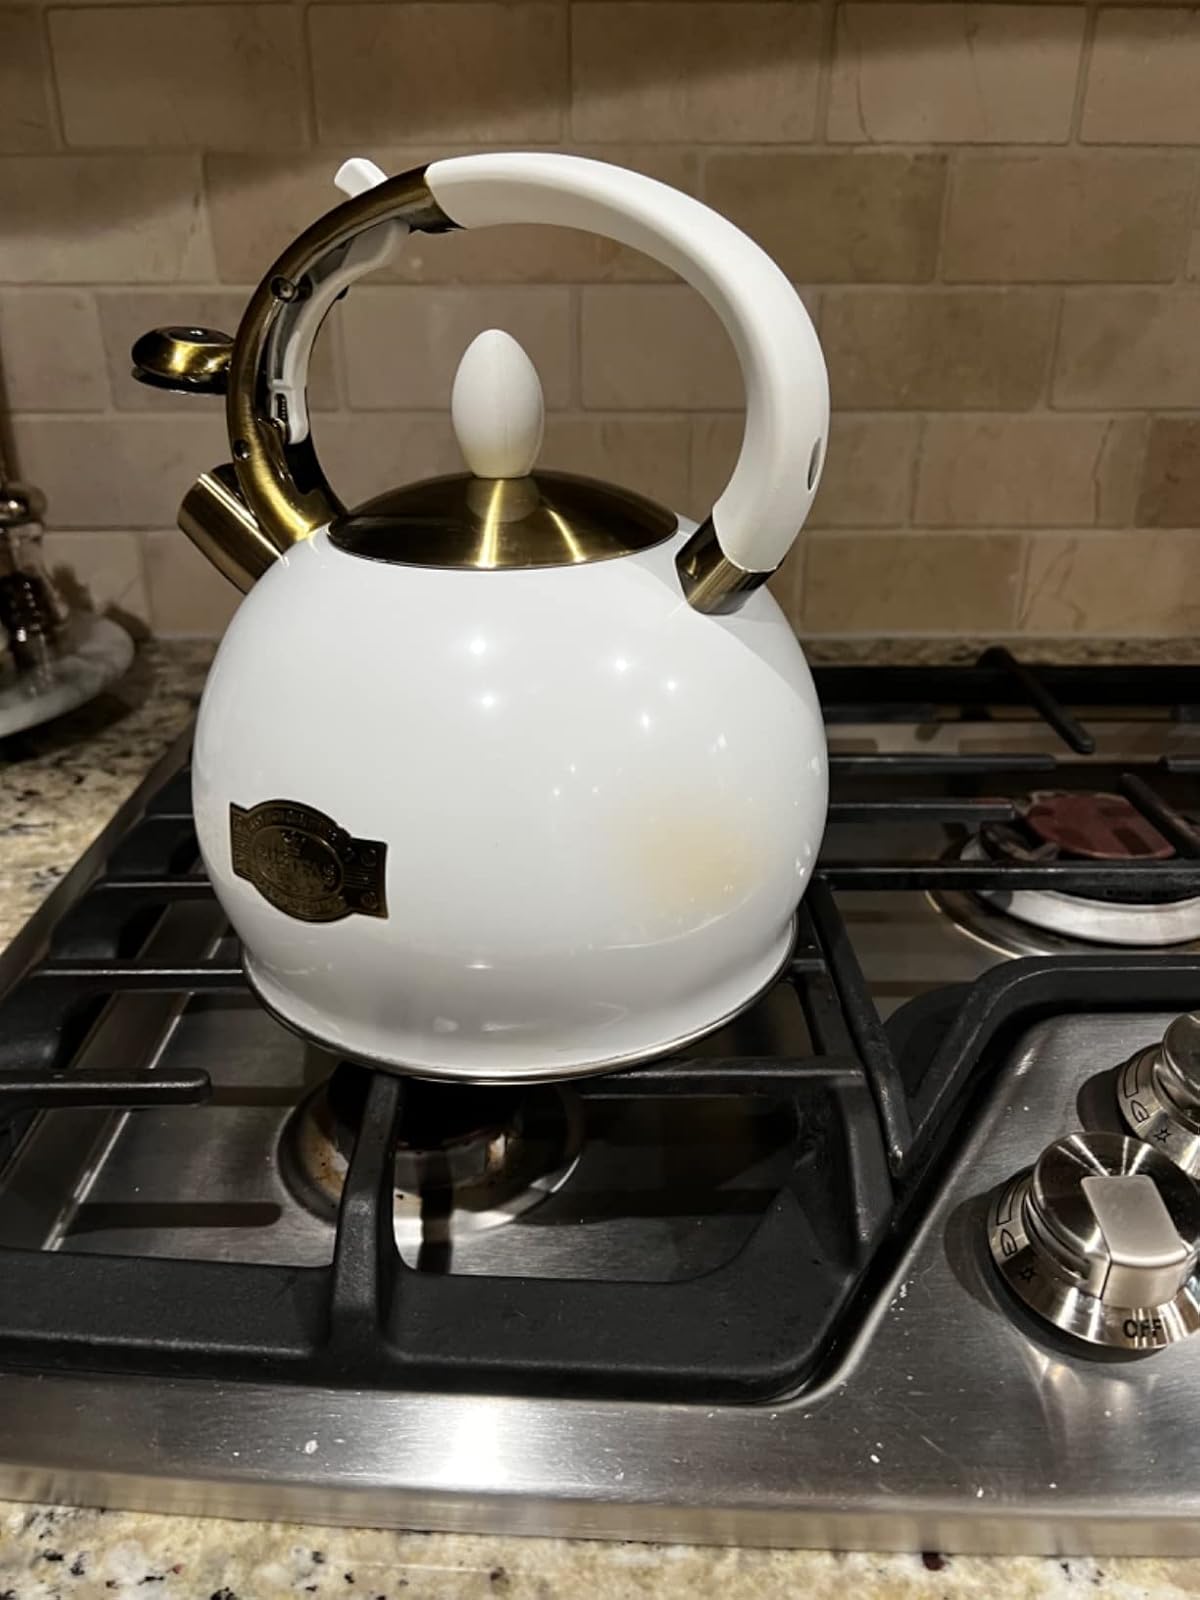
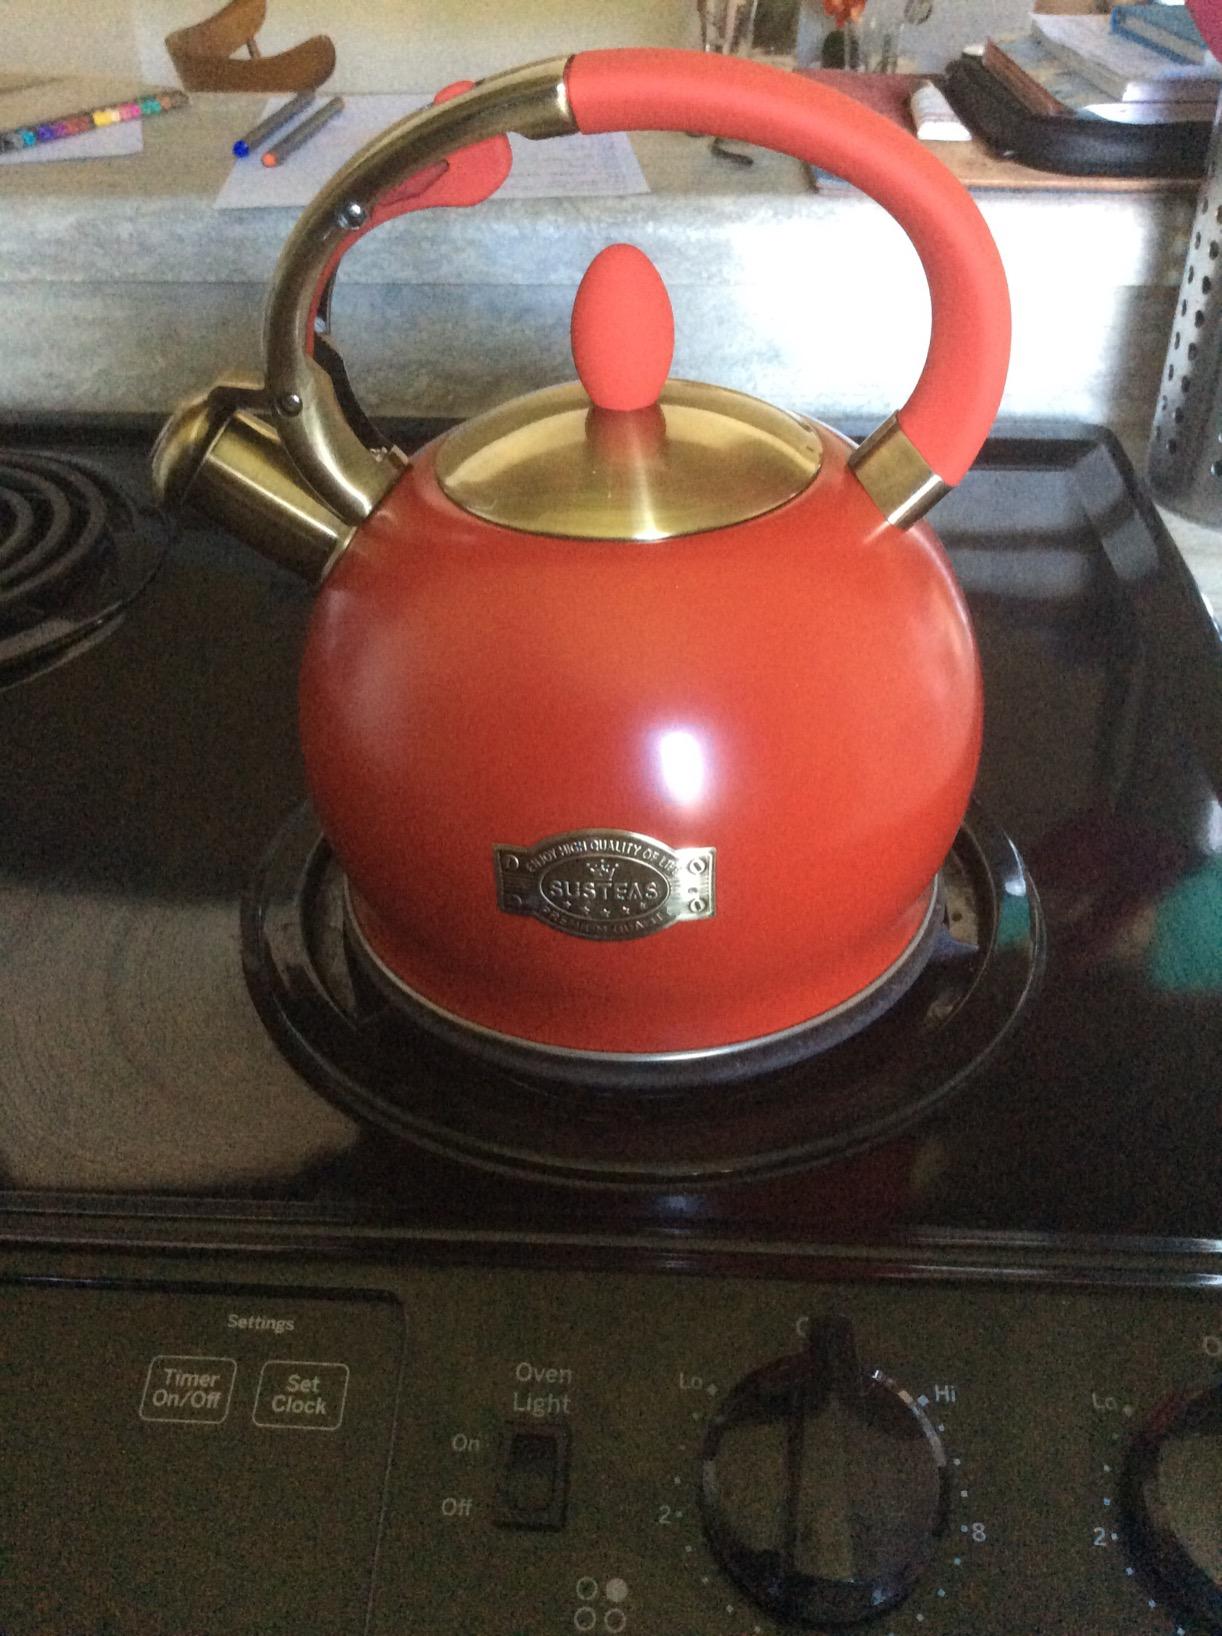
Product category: items_kettle
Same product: no